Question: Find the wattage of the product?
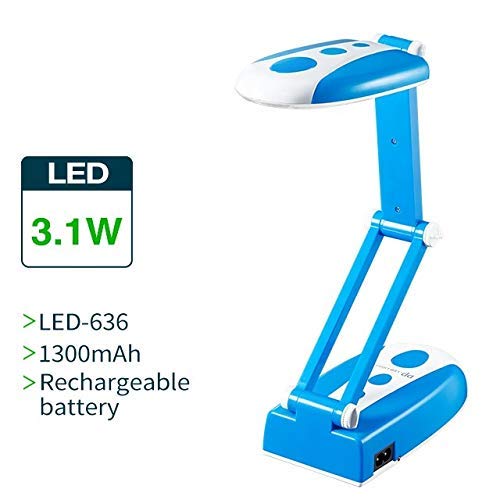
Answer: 3.1 watt